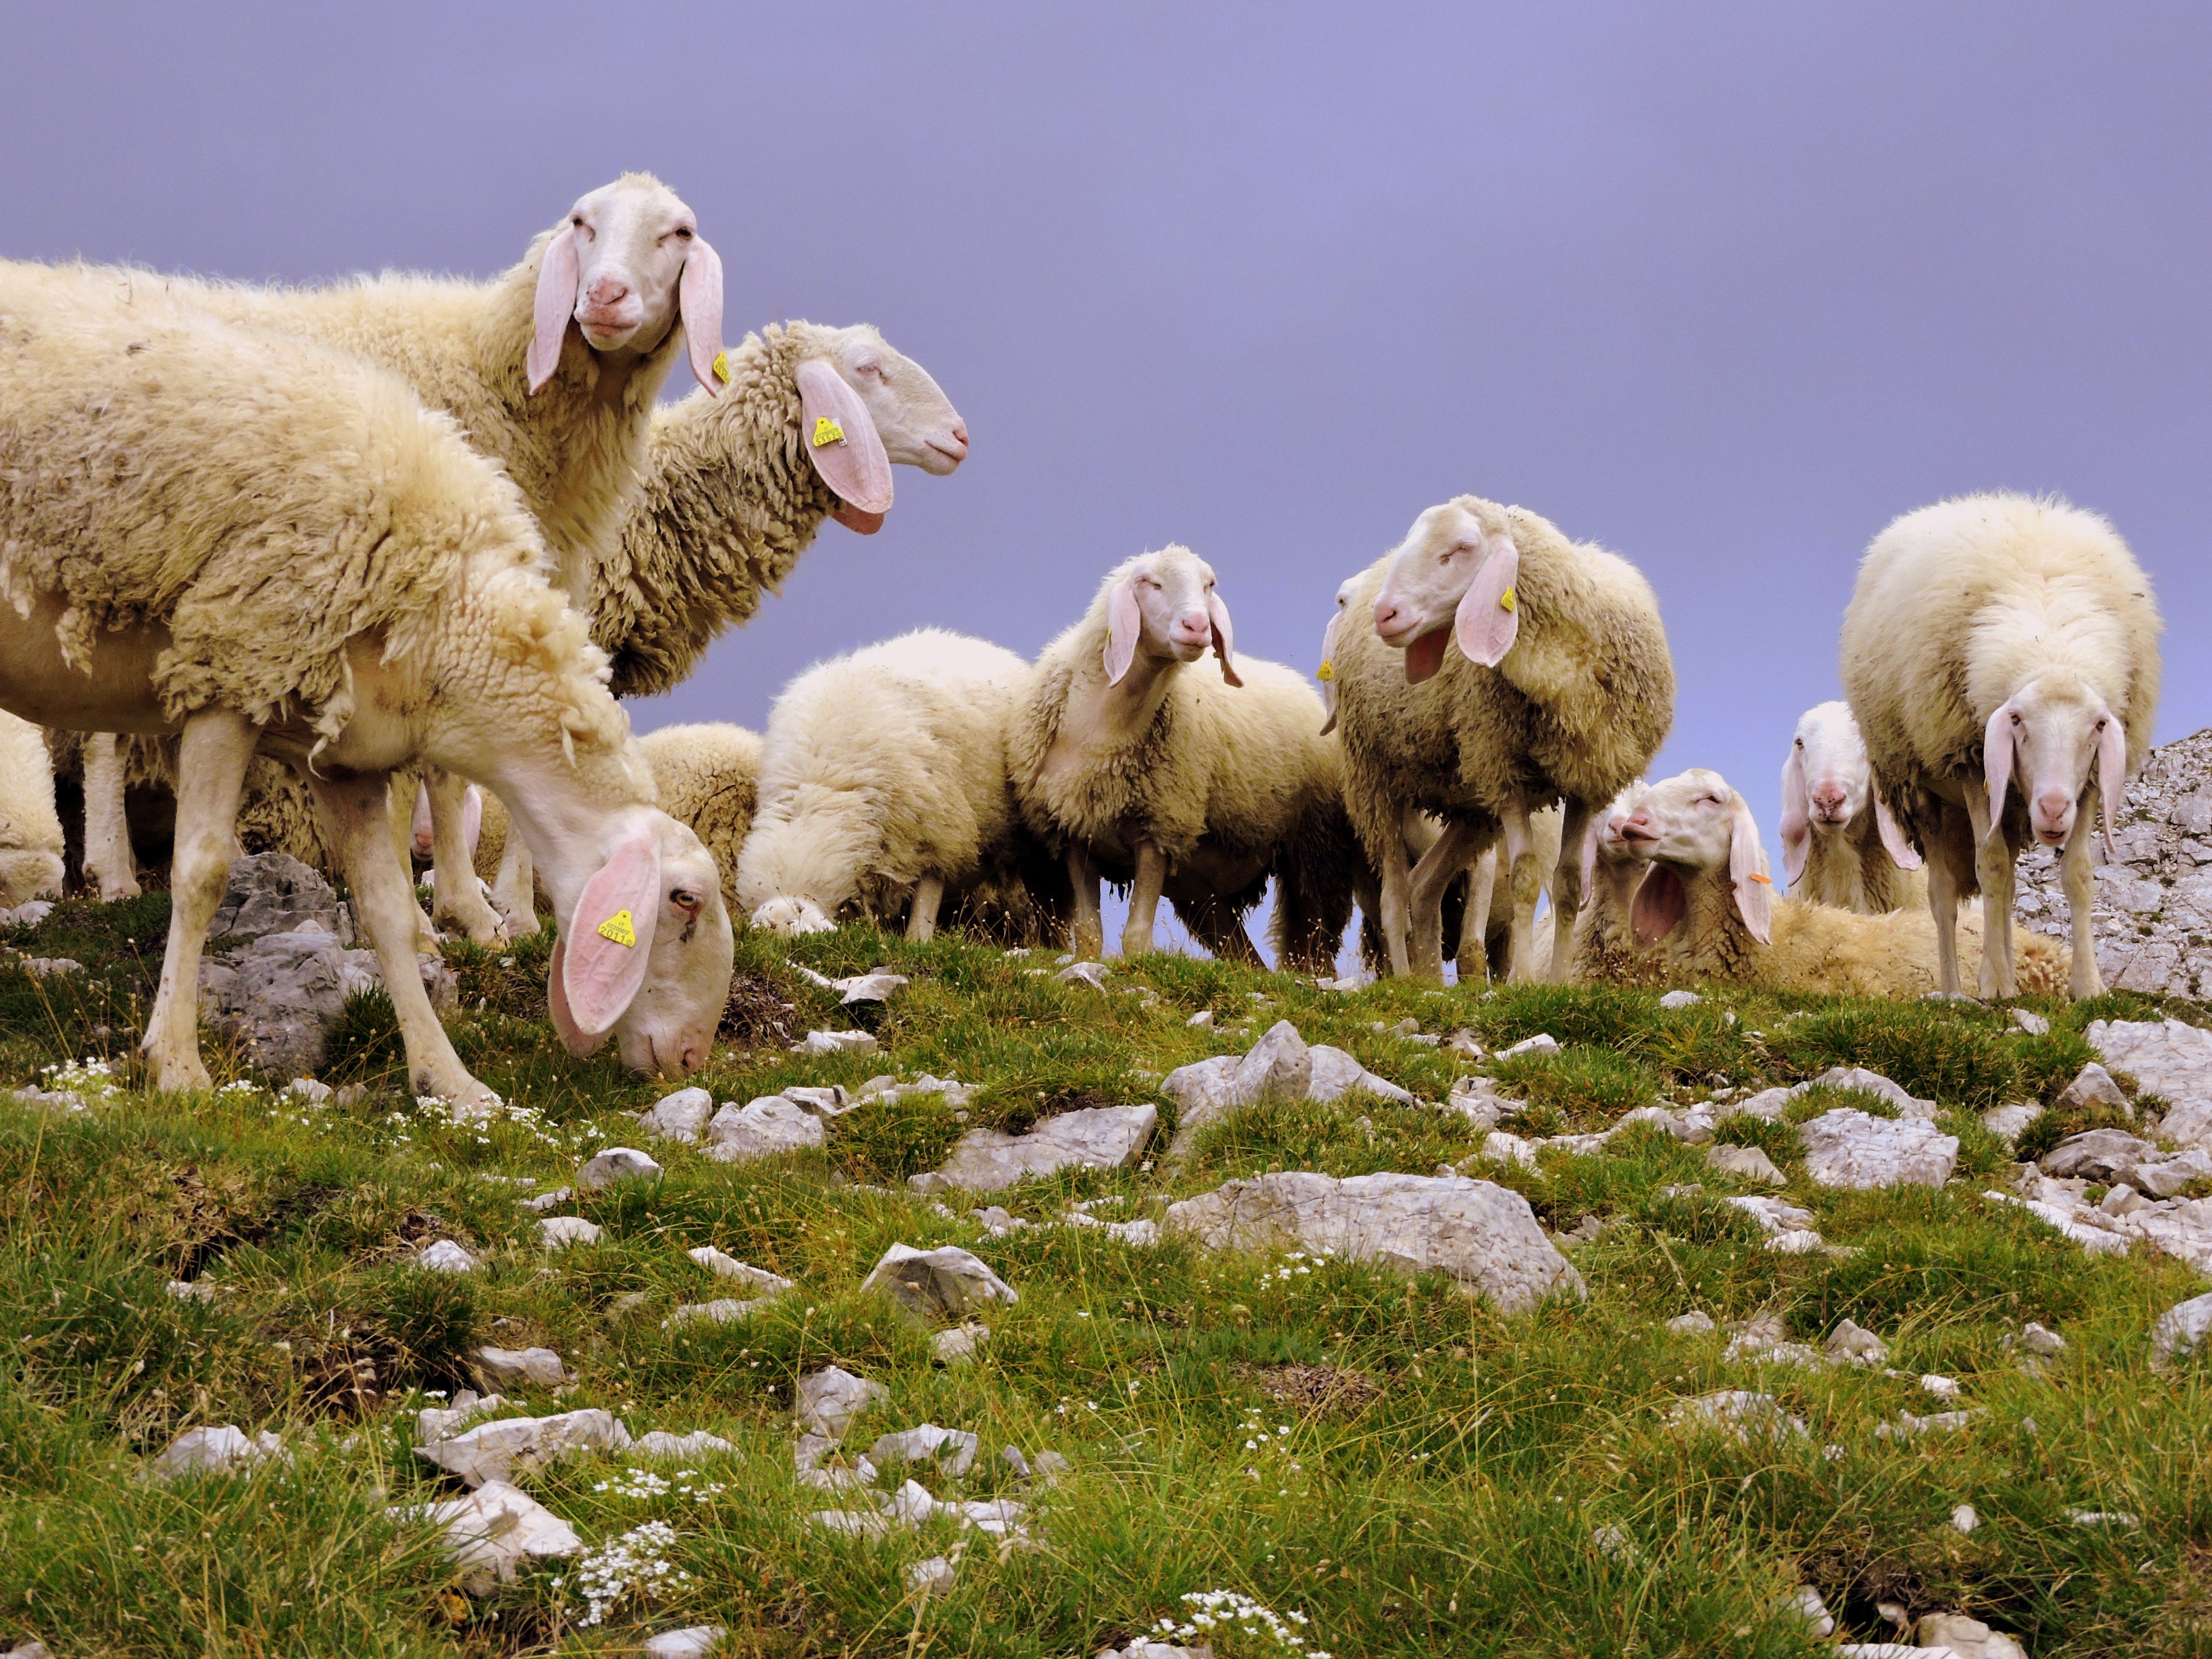
grass, mountain, animal, flock, wildlife, herd, pasture, grazing, sheep, mammal, fauna, vertebrate, sheeps, bighorn, cow goat family, argali